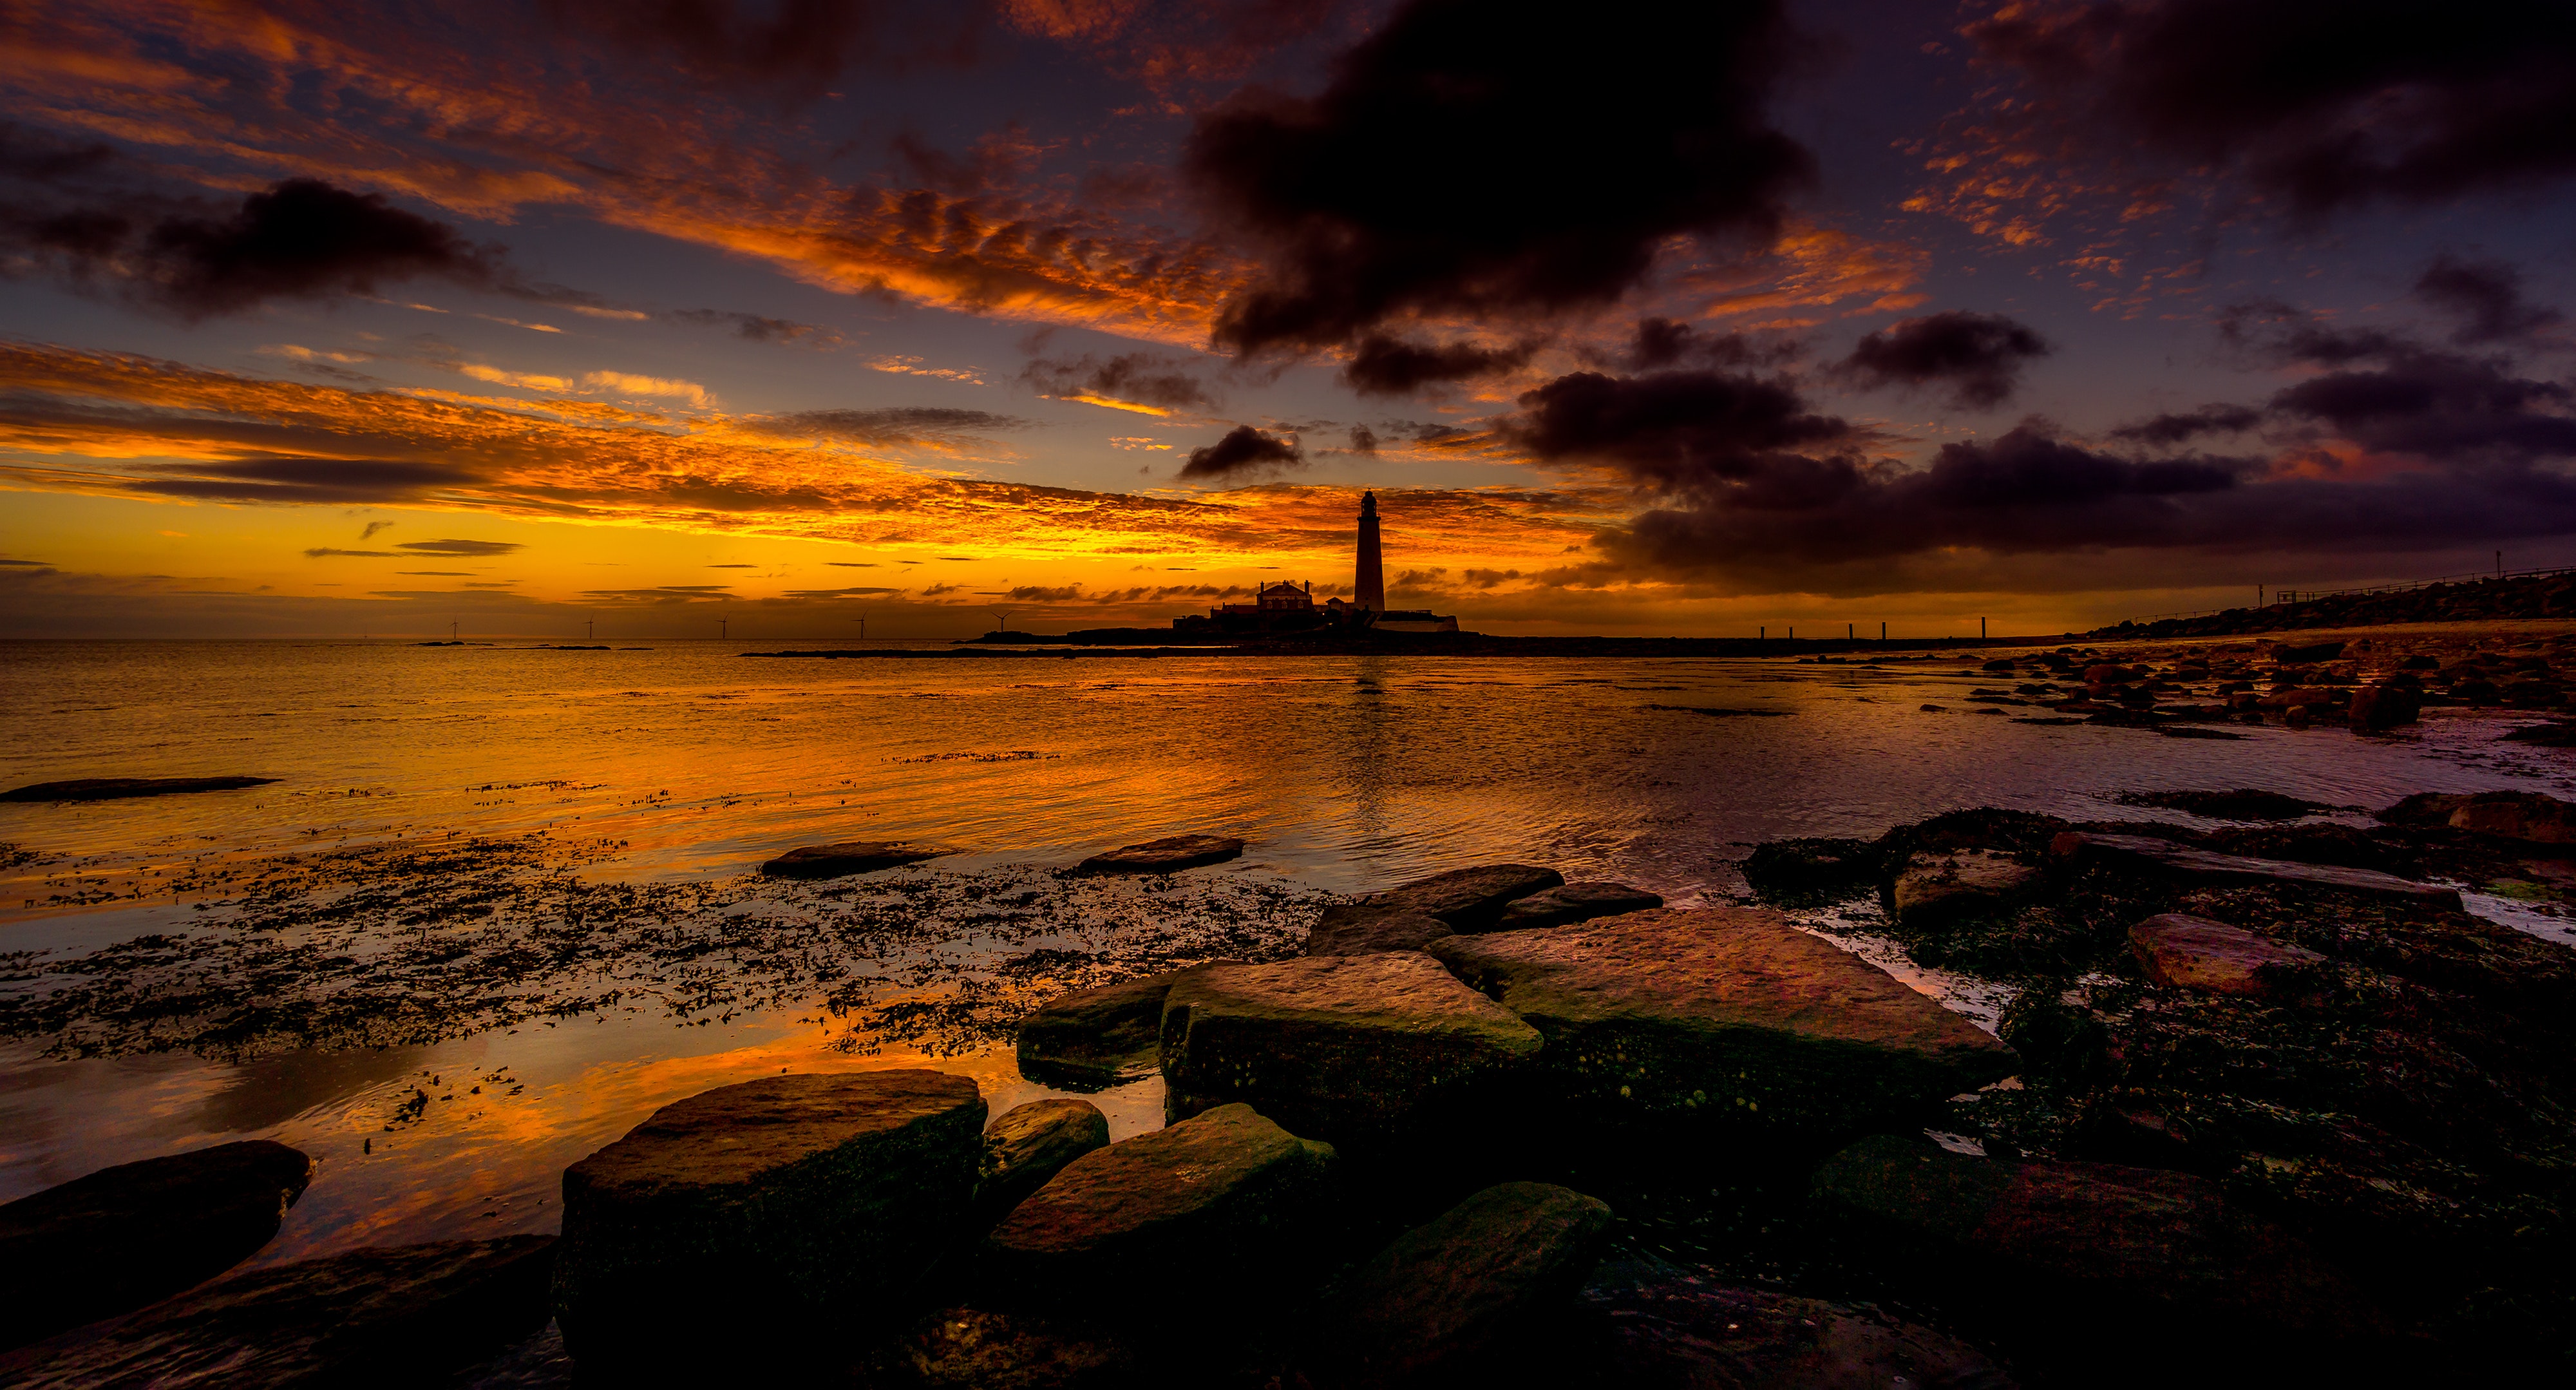
sun, cloud, sky, water, water resources, atmosphere, afterglow, natural landscape, dusk, sunset, coastal and oceanic landforms, sunlight, sunrise, atmospheric phenomenon, bank, red sky at morning, horizon, landscape, lake, beach, wind wave, waterway, shore, cumulus, calm, dawn, headland, coast, wood, reflection, wave, evening, ocean, sound, rock, bay, reservoir, tide, inlet, sea, tropics, loch, wetland, lake district